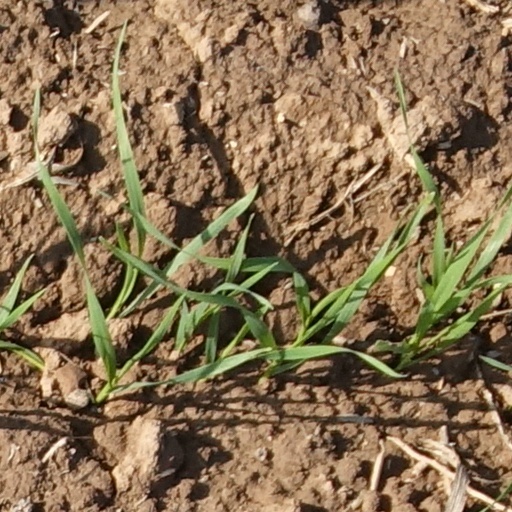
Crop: wheat